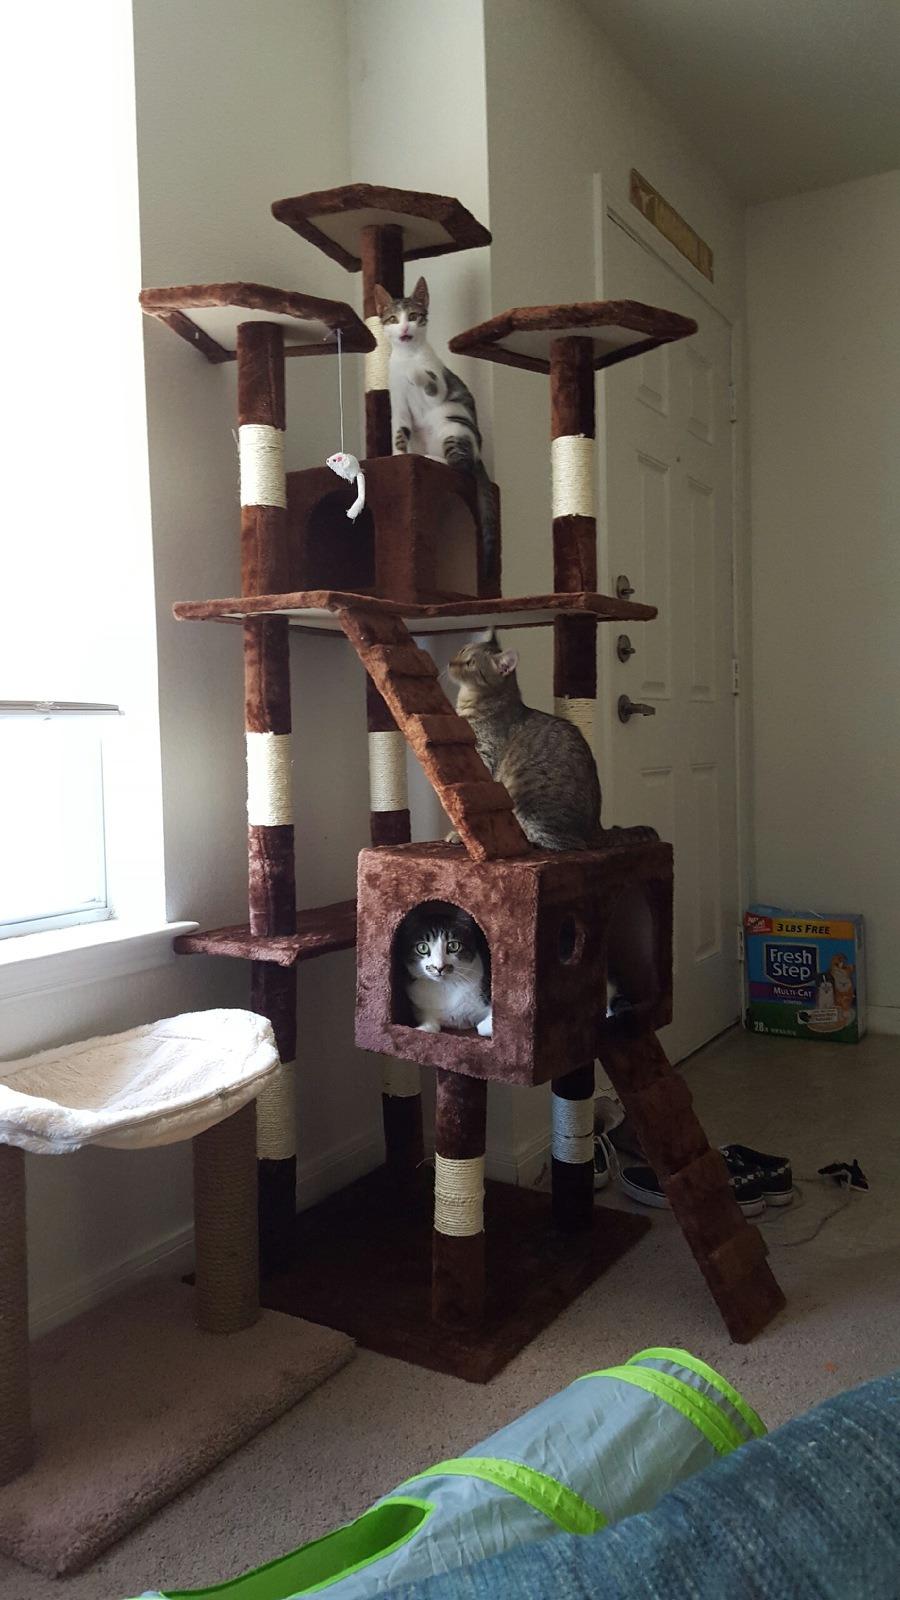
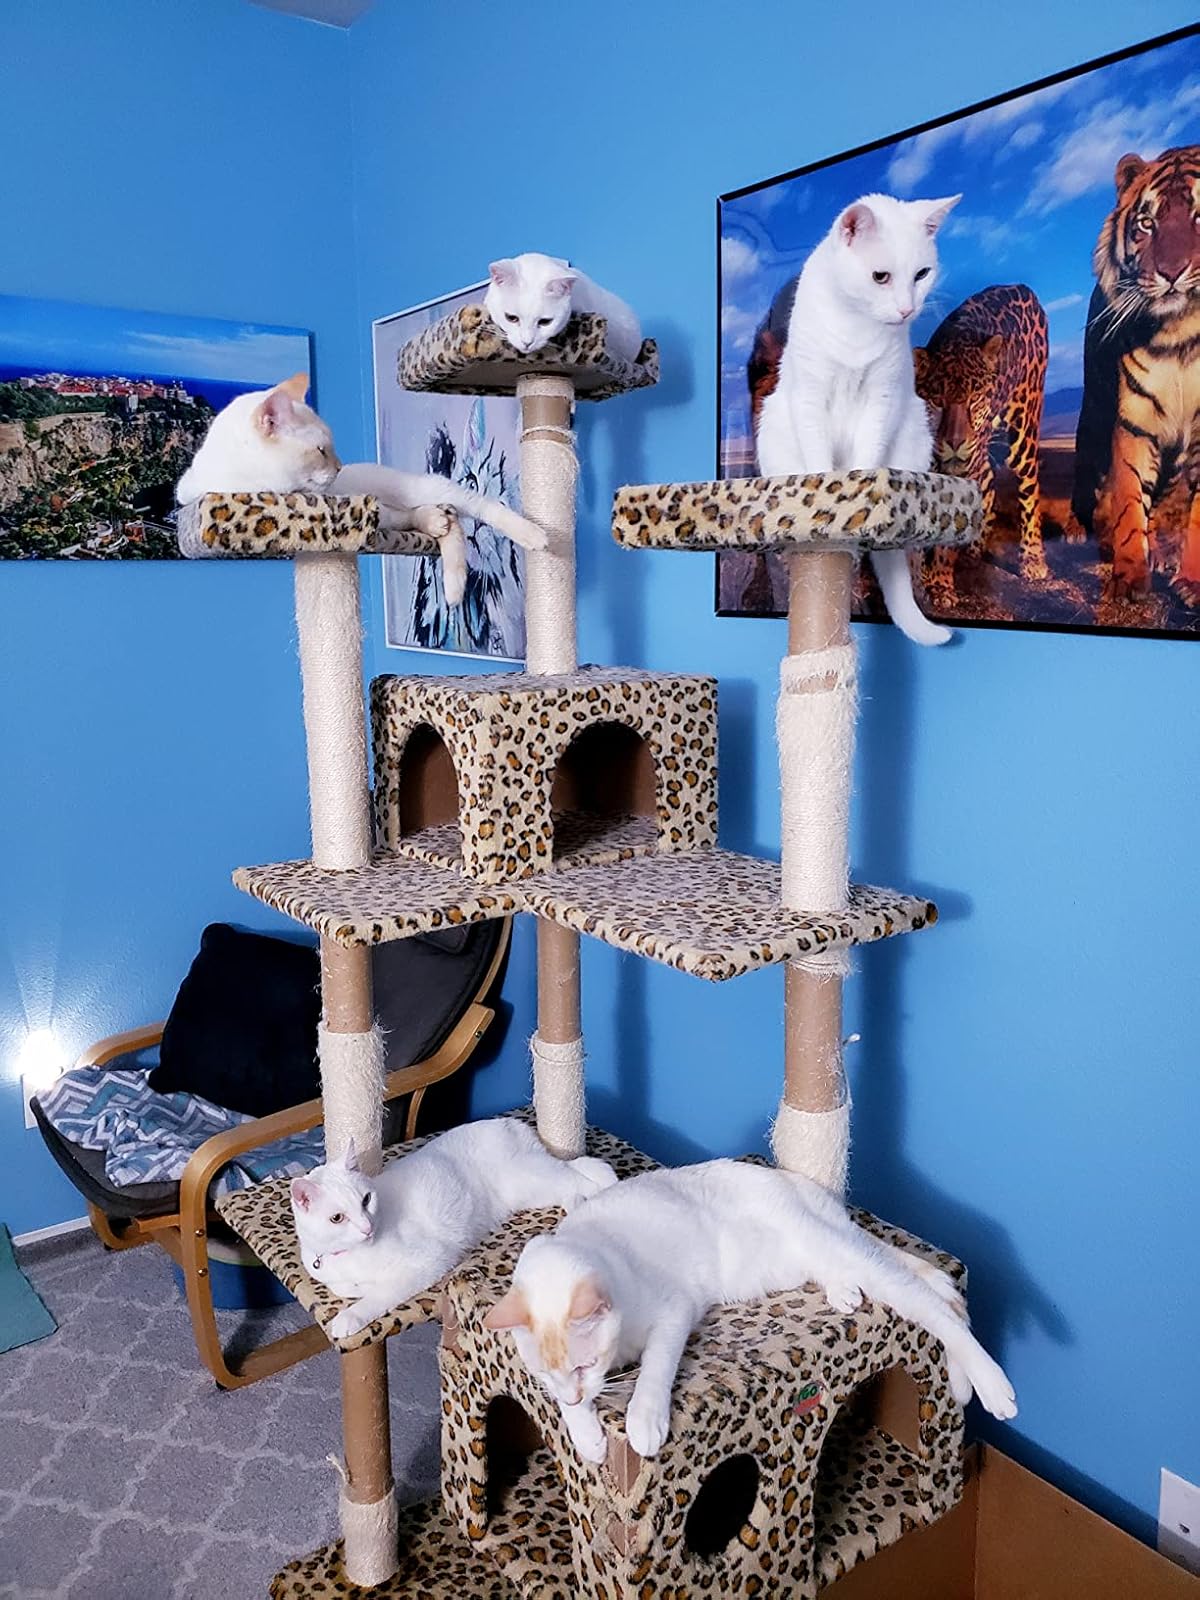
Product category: items_cat tree
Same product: no